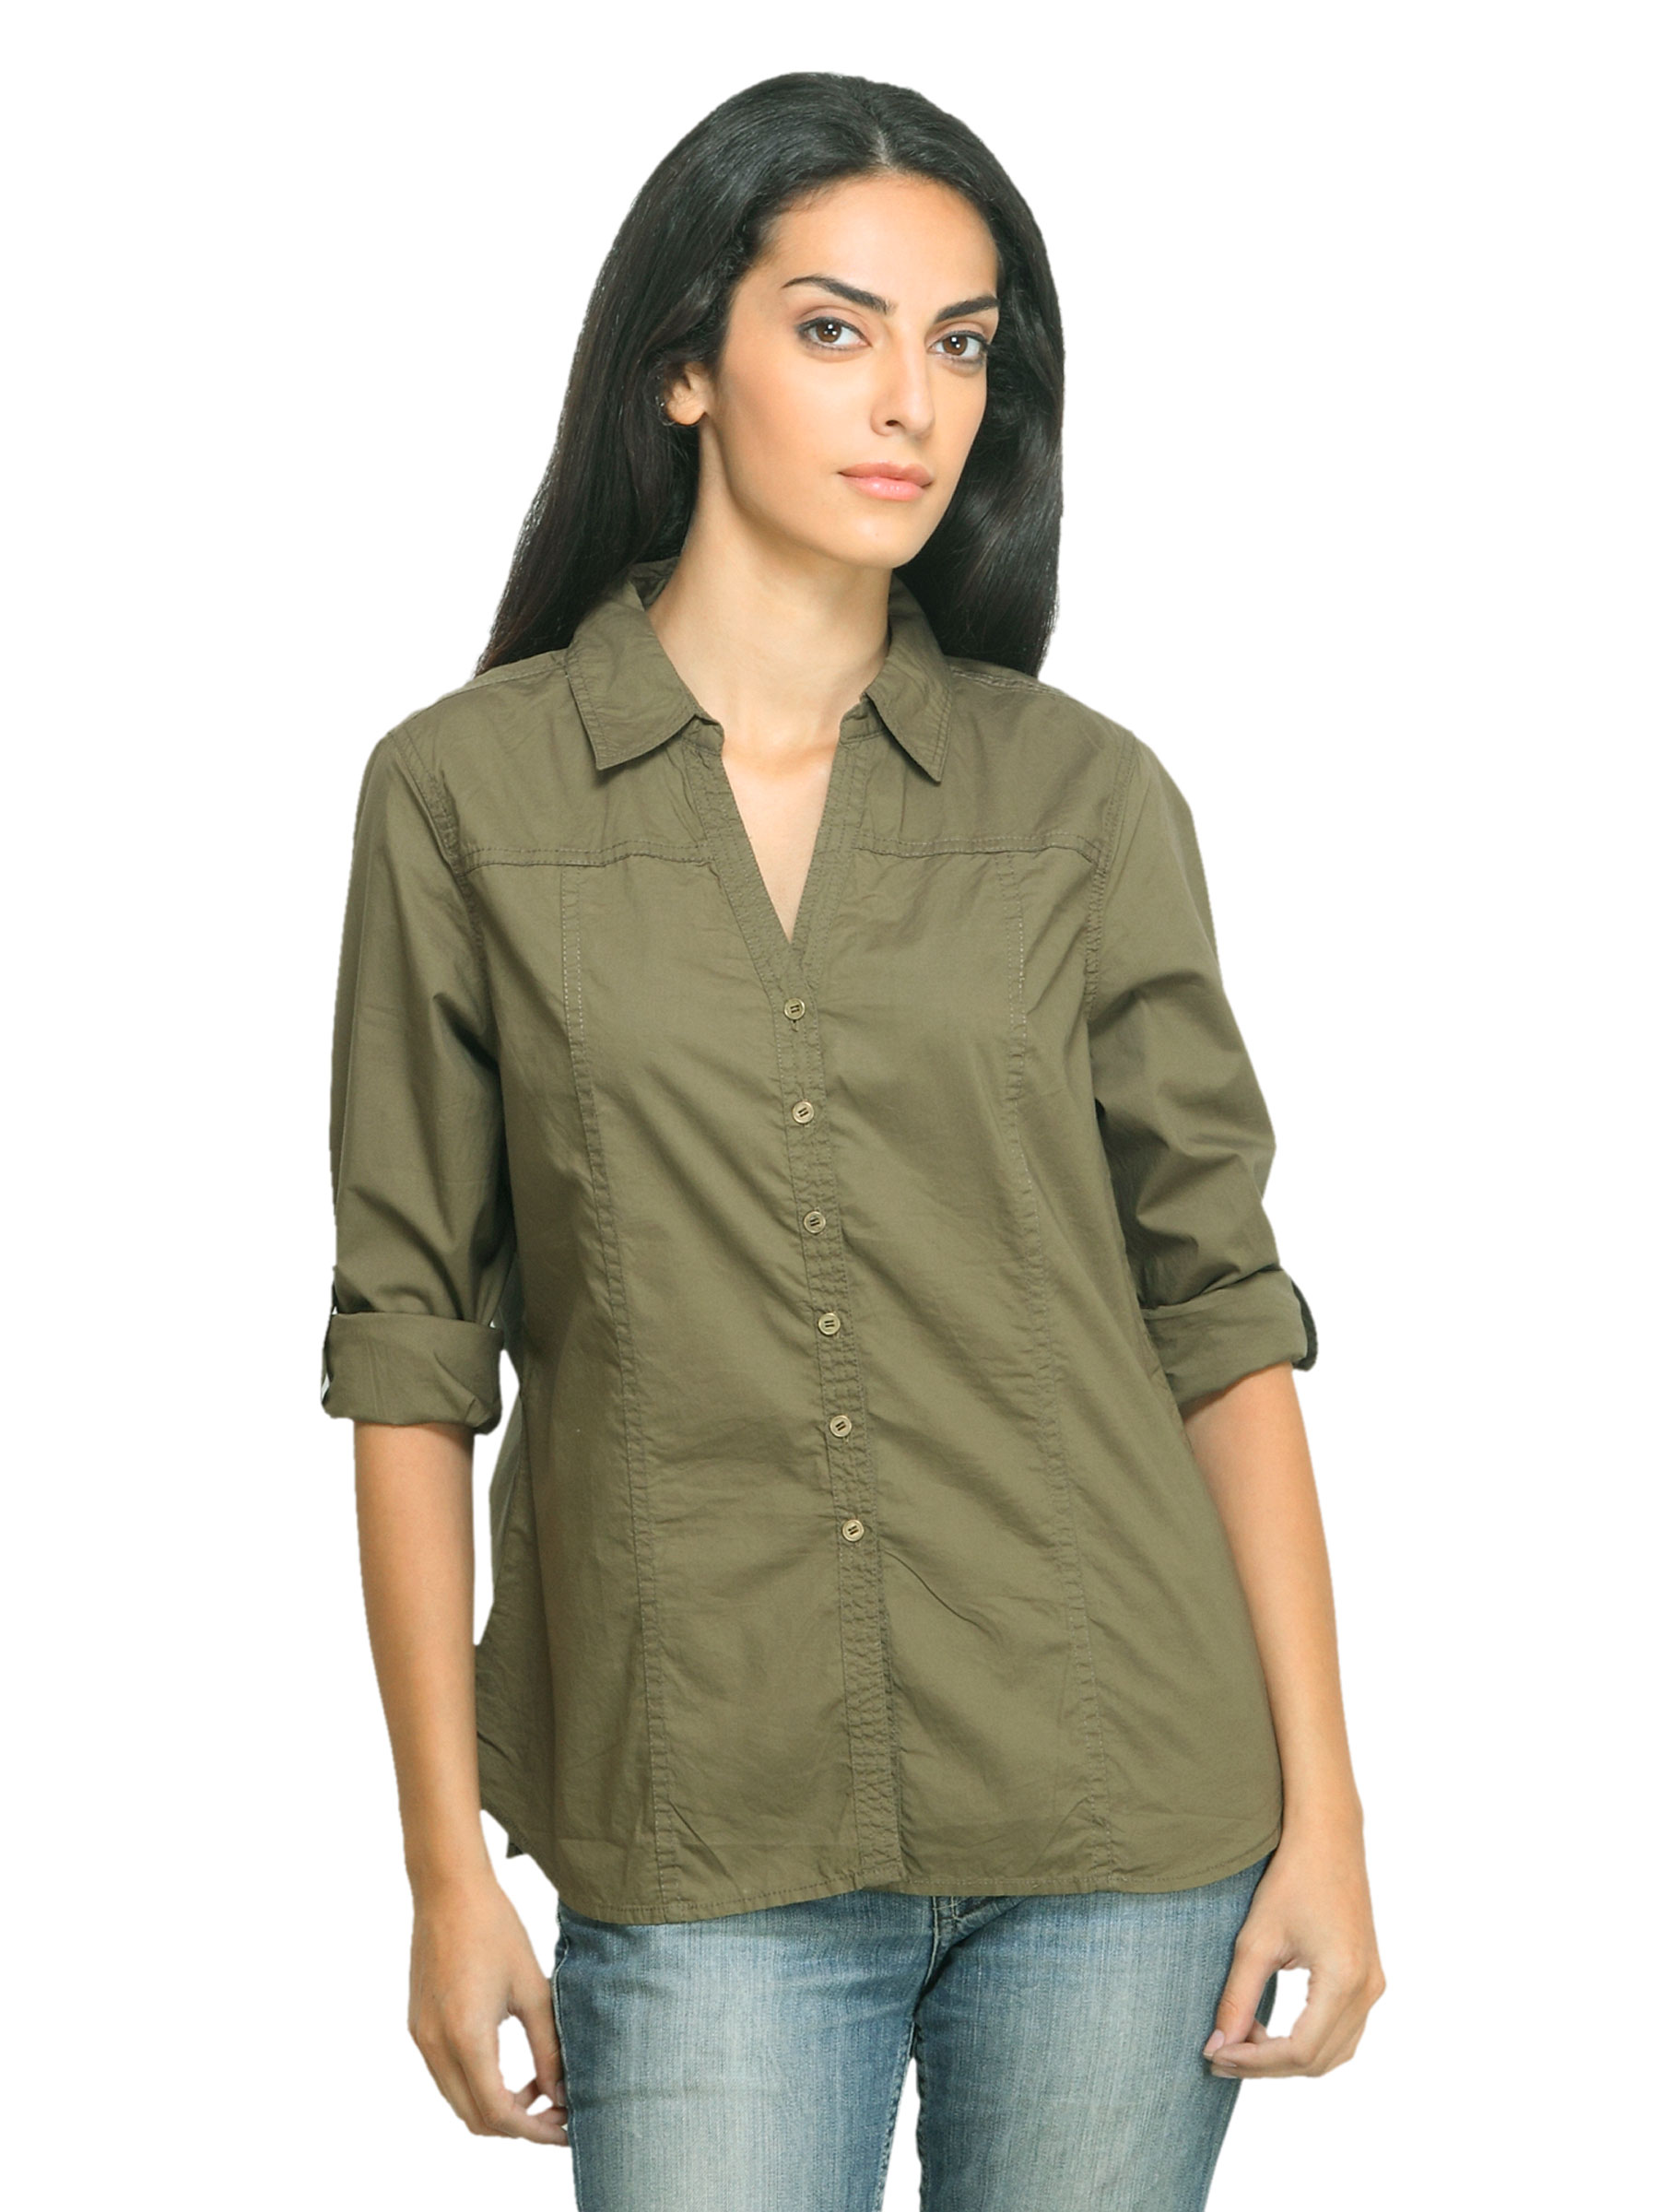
Scullers For Her Olive Shirt
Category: Apparel / Topwear / Shirts
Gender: Women
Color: Olive
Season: Summer 2012
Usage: Casual